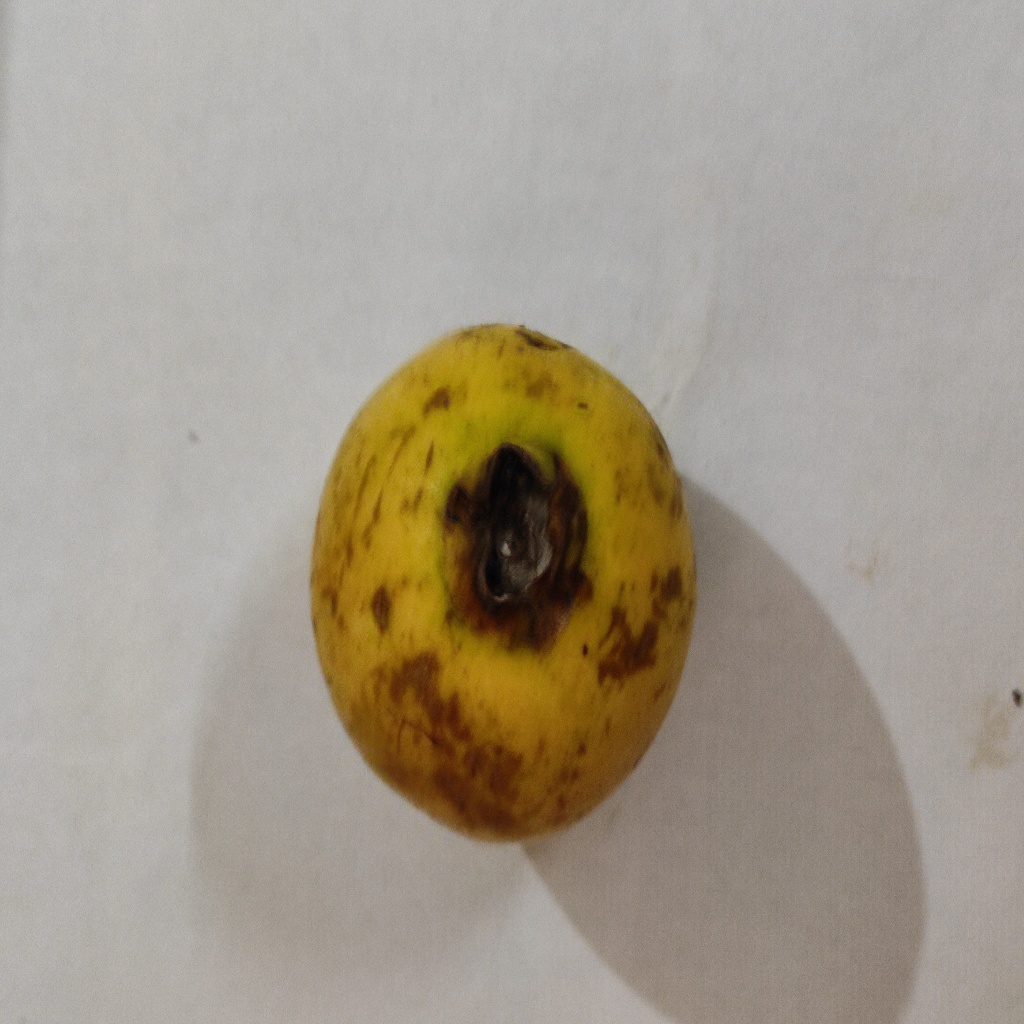
Crop: guava
Quality class: Class_B